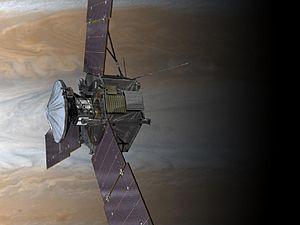
Juno est une mission spatiale de la NASA qui a pour objectif l'étude de la planète Jupiter. La structure de cette planète géante gazeuse et son mode de formation restent, au lancement de la mission, largement inconnus malgré plusieurs missions spatiales et les observations astronomiques faites depuis la Terre. La sonde spatiale, lancée en 2011, doit collecter sur place des données sur les couches internes de Jupiter, la composition de son atmosphère et les caractéristiques de sa magnétosphère. Ces éléments doivent permettre de reconstituer la manière dont Jupiter s'est formée et de corriger ou d'affiner le scénario de formation des planètes du Système solaire dans lequel Jupiter a, du fait de sa masse importante, joué un rôle majeur.
Juno est une mission spatiale de la NASA qui a pour objectif l'étude de la planète Jupiter. La structure de cette planète géante gazeuse et son mode de formation restent, au lancement de la mission, largement inconnus malgré plusieurs missions spatiales et les observations astronomiques faites depuis la Terre. La sonde spatiale, lancée en 2011, doit collecter sur place des données sur les couches internes de Jupiter, la composition de son atmosphère et les caractéristiques de sa magnétosphère. Ces éléments doivent permettre de reconstituer la manière dont Jupiter s'est formée et de corriger ou d'affiner le scénario de formation des planètes du Système solaire dans lequel Jupiter a, du fait de sa masse importante, joué un rôle majeur.